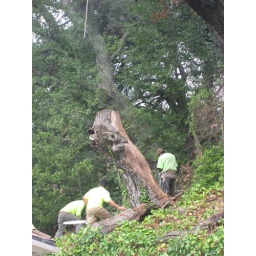
Big oak tree above the hBig oak tree above the house had to come down